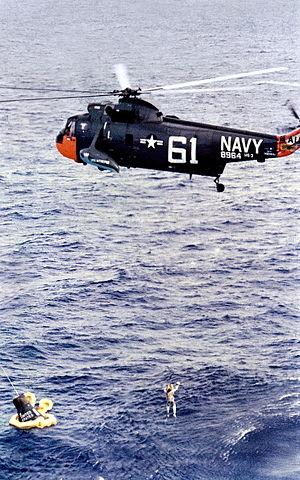
Malcolm Scott Carpenter, né le 1ᵉʳ mai 1925 à Boulder dans le Colorado et mort le 10 octobre 2013 à Denver dans le même État, est un officier de marine et un aviateur américain, pilote d'essai, ingénieur aéronautique, astronaute et aquanaute. Il est l'un des sept astronautes sélectionnés pour le projet Mercury de la National Aeronautics and Space Administration en avril 1959. Carpenter est le deuxième Américain à tourner en orbite autour de la Terre et le quatrième Américain dans l'espace, après Alan Shepard, Virgil Grissom et Glenn.